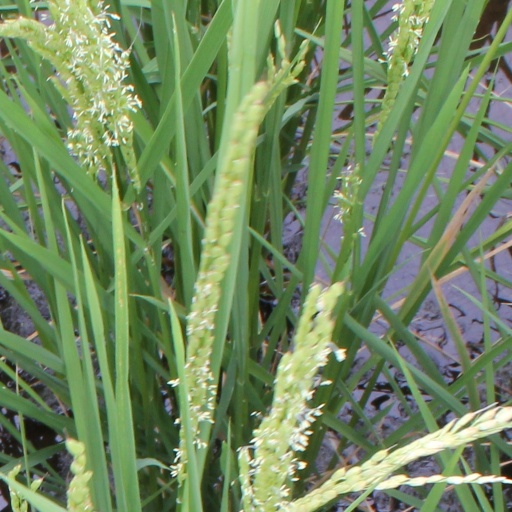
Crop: rice